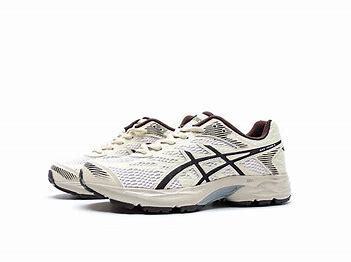
Brand: Asics
Model: Gel Flux 4